Answer in natural language. Considering the relative positions, where is Doorway with respect to toilet? Choose between the following options: right or left
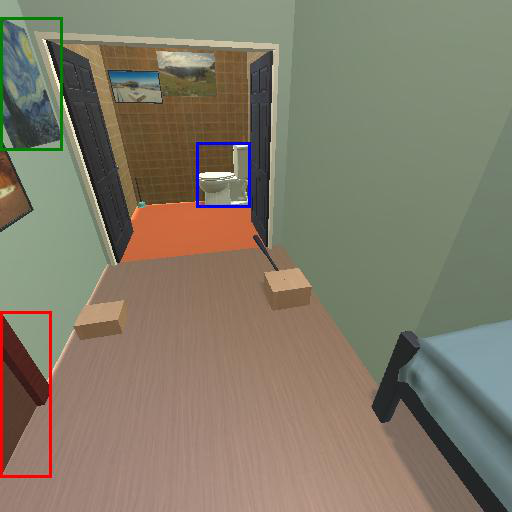
<answer>left</answer>